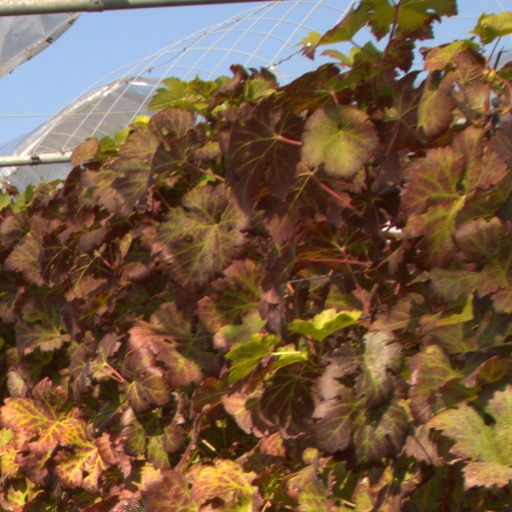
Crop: grape